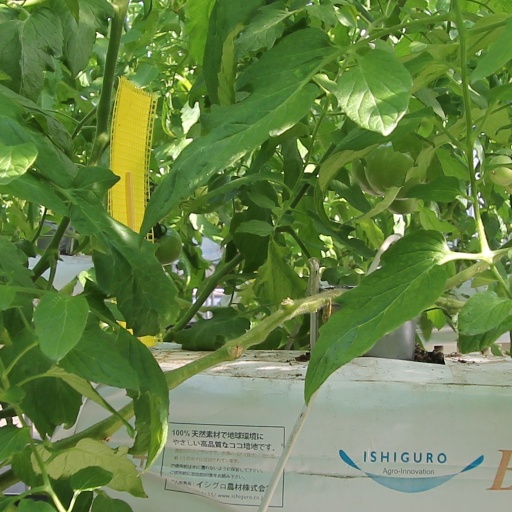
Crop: tomato